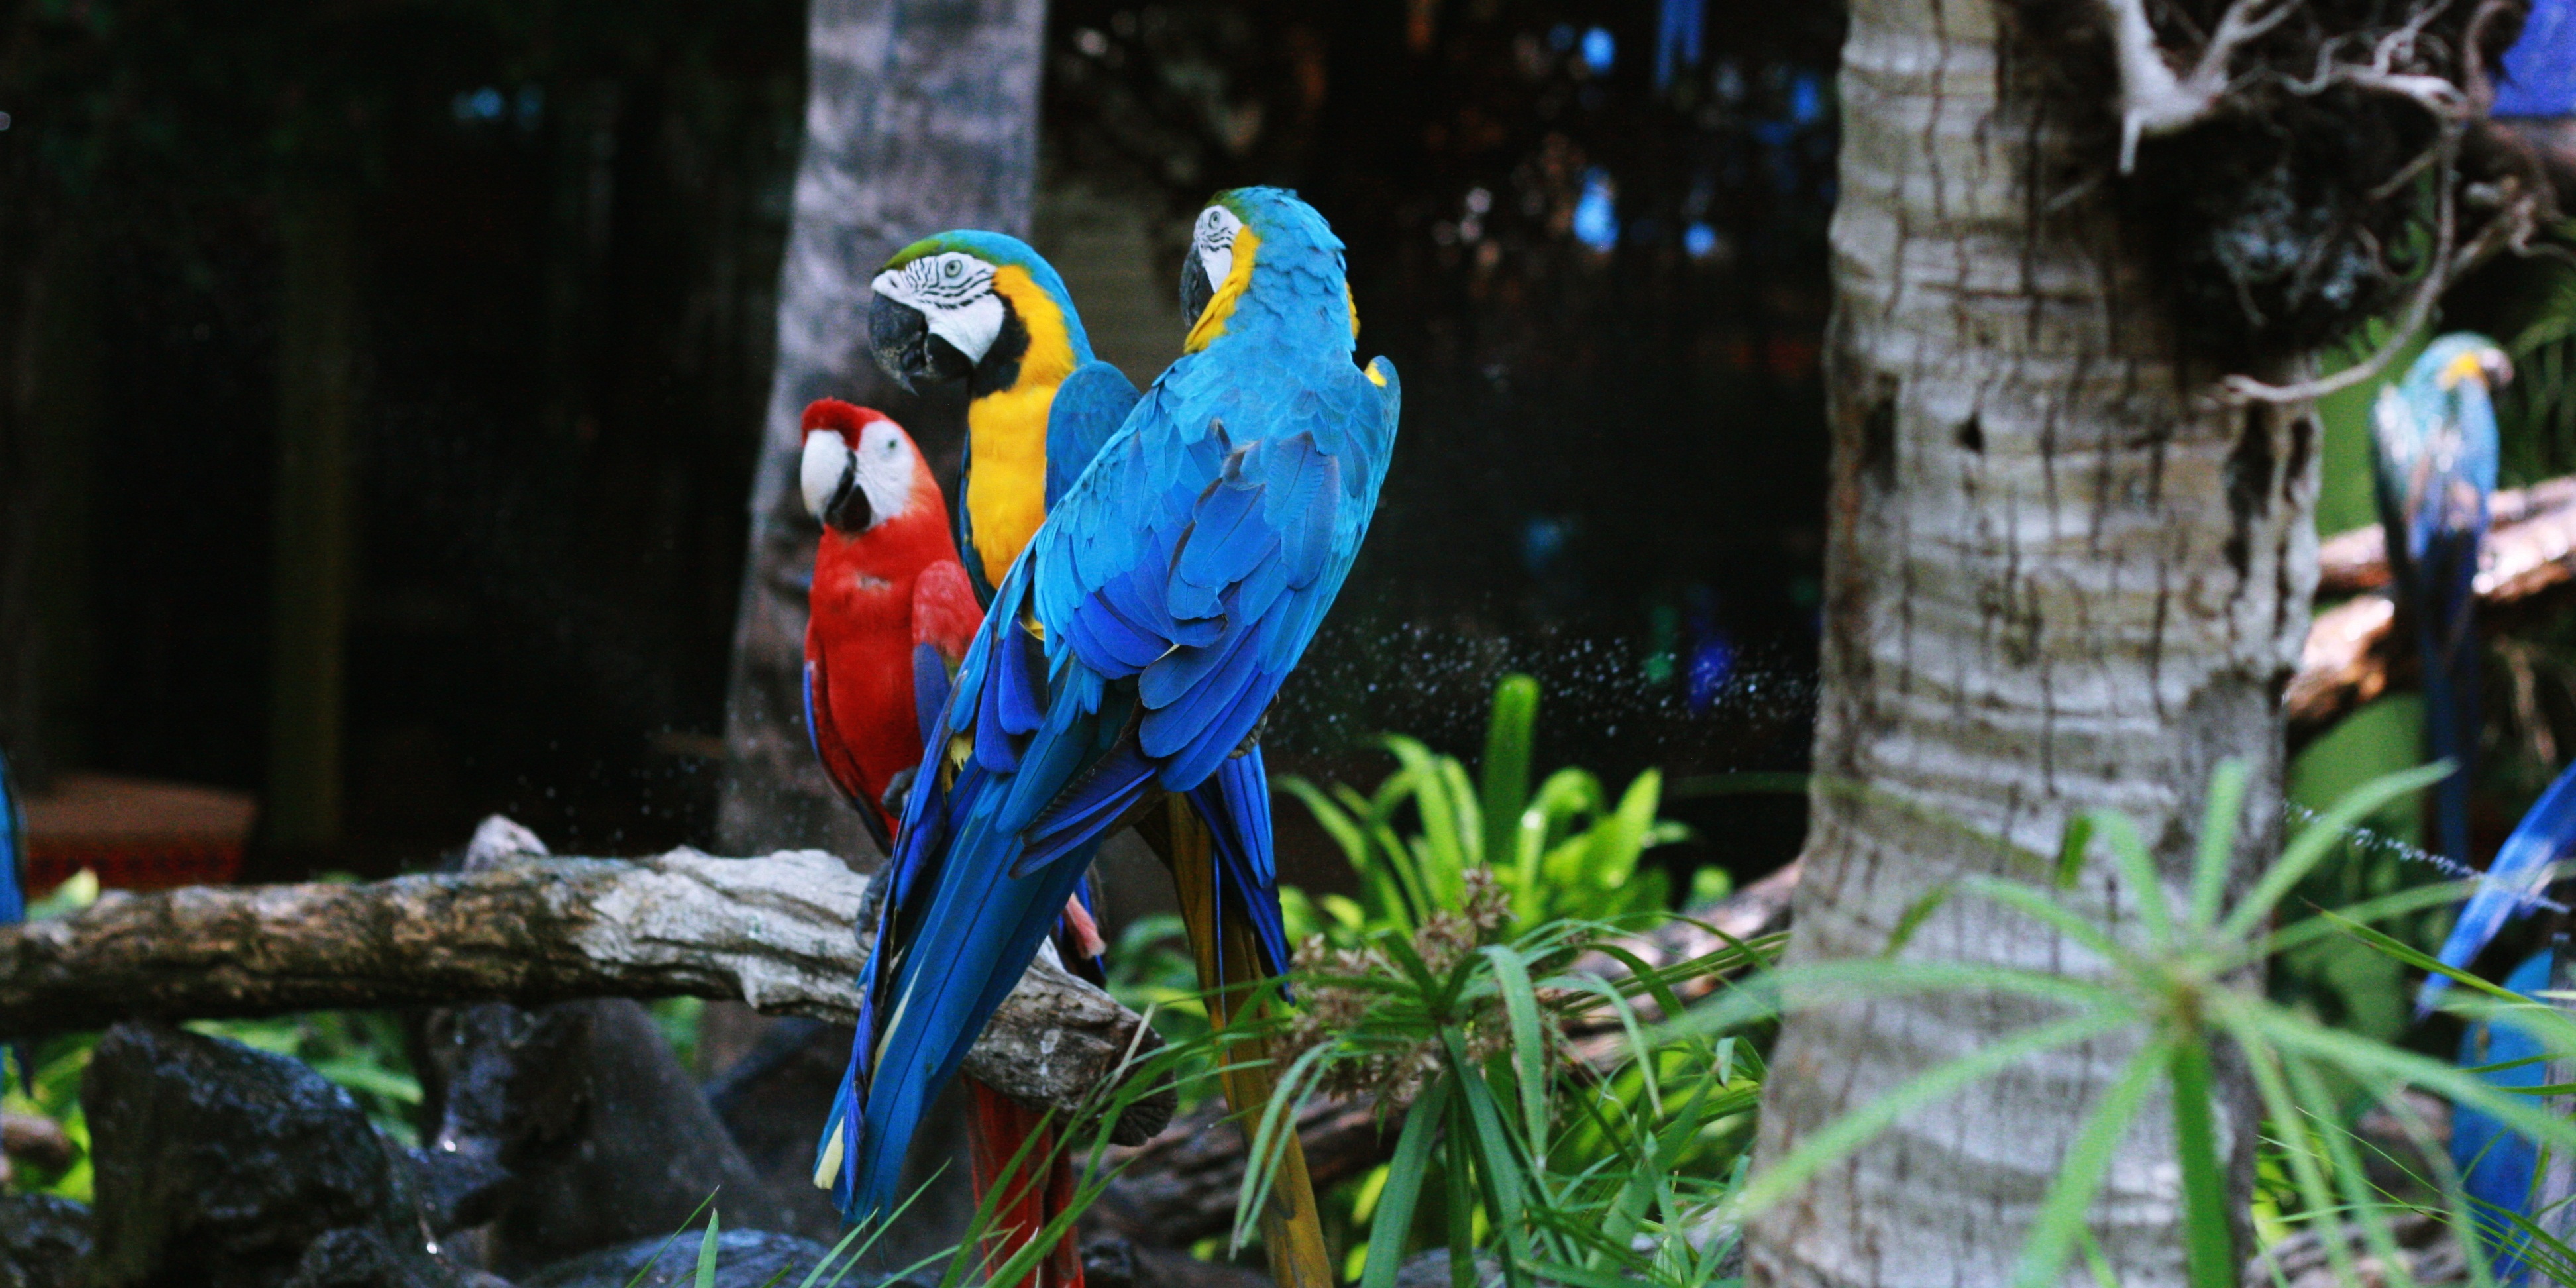
branch, bird, wildlife, jungle, fauna, macaw, vertebrate, parrot, parakeet